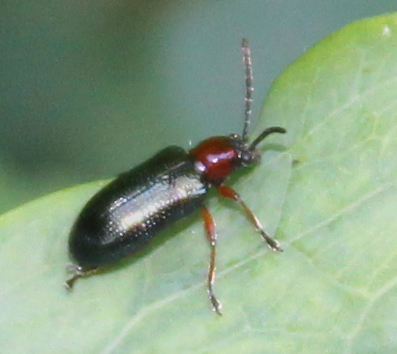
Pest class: cereal_leaf_beetle